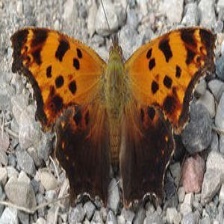
Species: EASTERN COMA
Butterfly family (ImageNet category): admiral